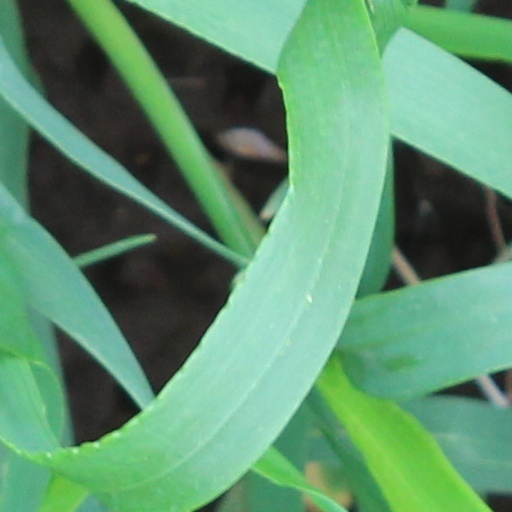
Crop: wheat